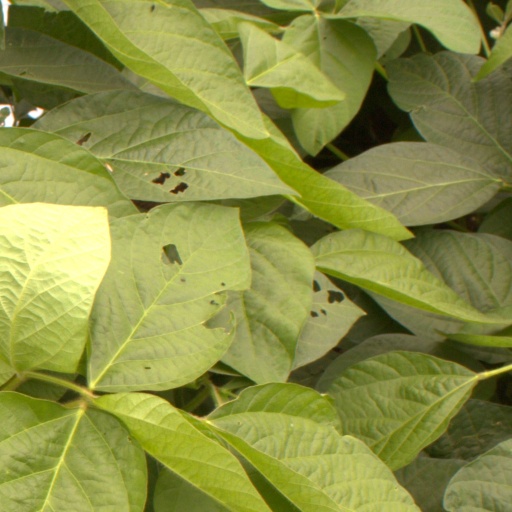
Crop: soybean